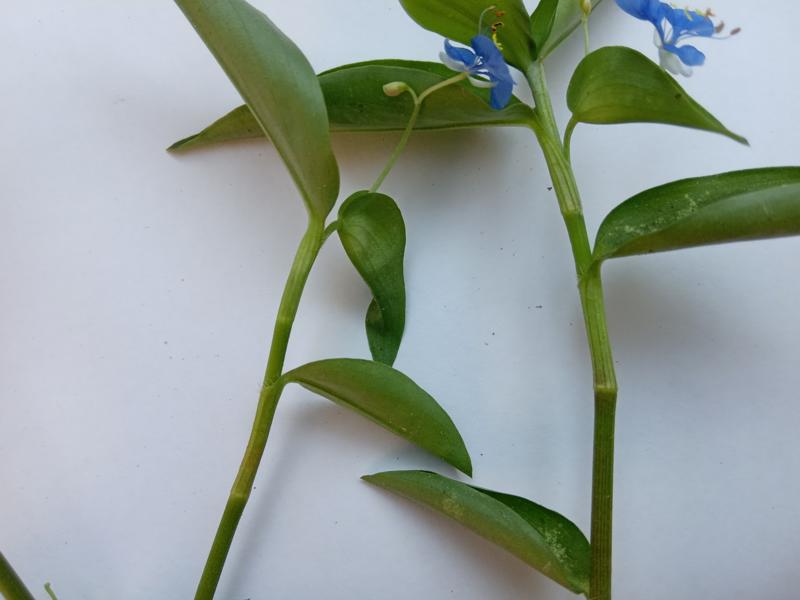
Weed species: Commelina benghalensis